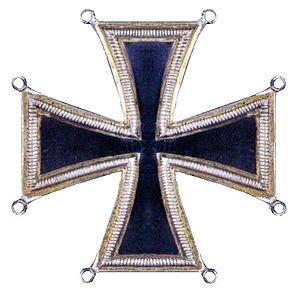
La Croix de Kulm, en allemand « Kulmer Kreuz », en russe « Күльмcкий кpecт », est une décoration militaire créée le 4 décembre 1813 par le roi Frédéric-Guillaume III de Prusse après la Bataille de Kulm. Il n'était pas besoin d'un acte spécial de courage ou de mérite. Les soldats et sous-officiers la portaient en métal et les autres en argent. La Croix de Kulm était cousue sur l'habit, sans ruban.
Augustin-Marie-Balthasar-Charles Pelletier de Lagarde, né le 20 avril 1780 dans le Comtat Venaissin et mort le 5 avril 1834 à Aspremont est un émigré français, ayant fui le pouvoir de Napoléon, puis général de l'armée impériale russe et ambassadeur de France en Espagne après être rentré en France en 1815, sous le règne de Louis XVIII.
La bataille de Kulm eut lieu le 30 août 1813 près de la ville de Kulm pendant la Sixième Coalition. Elle opposa 32 000 hommes, sous le commandement du général d'Empire Vandamme aux 54 000 hommes des forces coalisées d'Autriche, Prusse et Russie, sous les ordres du général Barclay de Tolly avec de lourdes pertes.